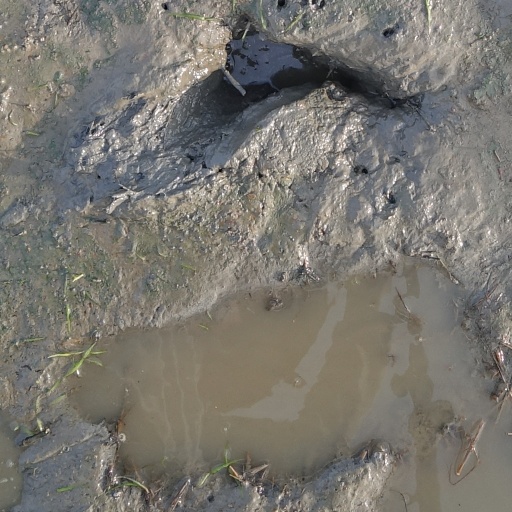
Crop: rice